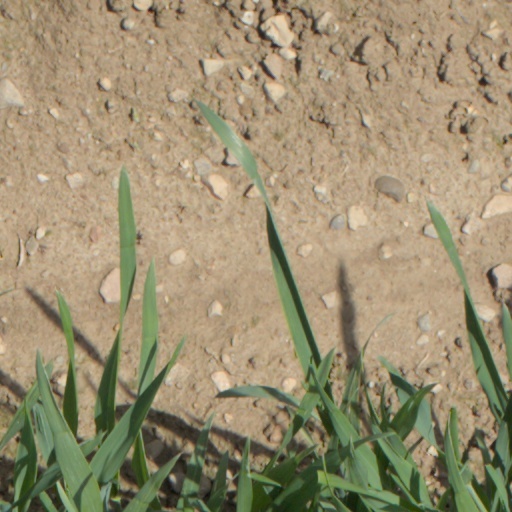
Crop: wheat